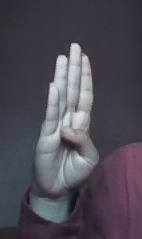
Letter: kaaf